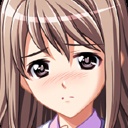
Portrait style: Anime Portrait